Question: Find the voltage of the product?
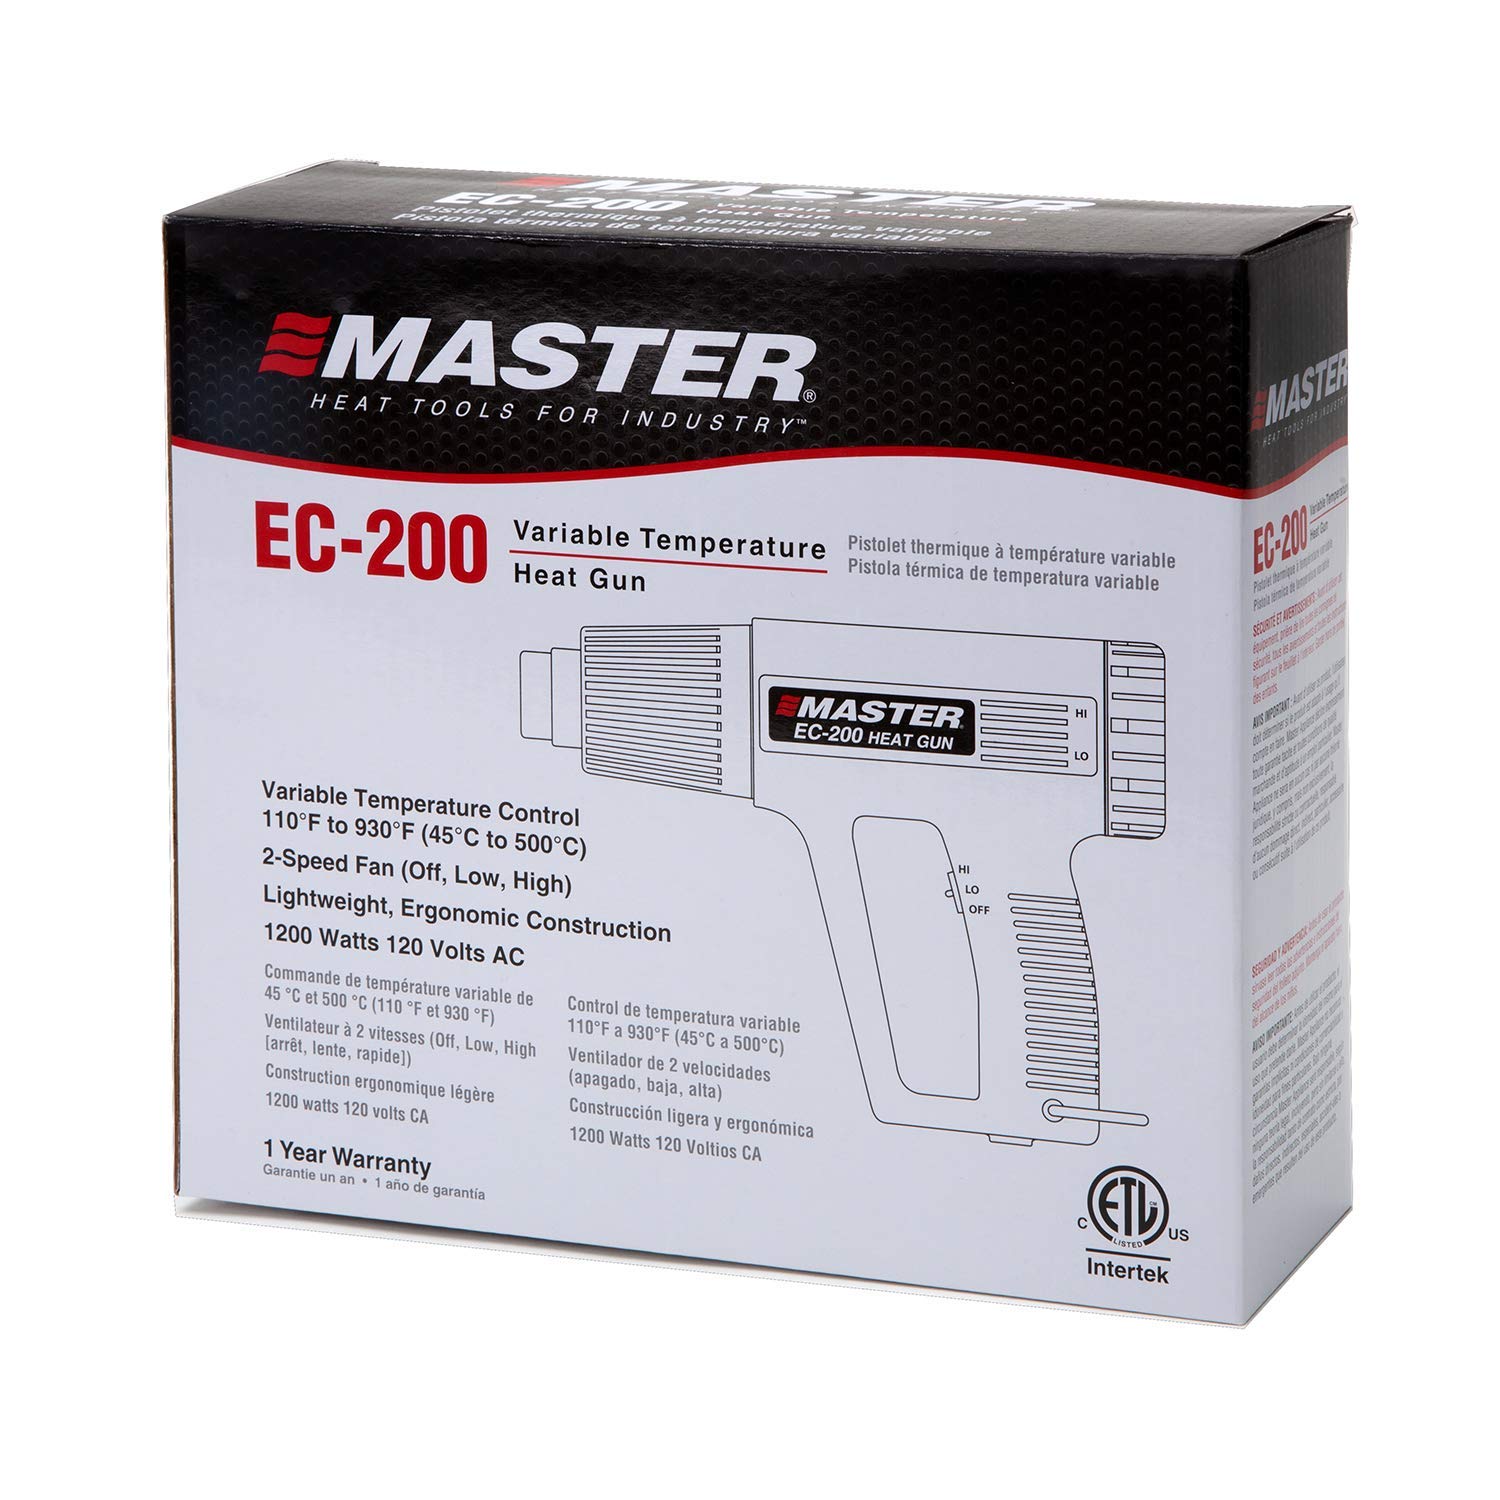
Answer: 120.0 volt